Law officers of the Crown

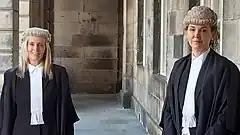
Current Solicitor General Ruth Charteris KC and current Lord Advocate Dorothy Bain KC

Under the 1999 constitutional reforms brought about by the Scotland Act 1998, the Lord Advocate has become the most senior law officer of the Scottish Government, acting as the chief legal adviser, as well as ultimately being responsible for the functioning of Scots law with all prosecutions on indictment in Scotland being conducted in the name of the Lord Advocate. The Lord Advocate does not attend Scottish cabinet meetings, however, they do see all cabinet papers and may be required to, along with the Solicitor General, attend cabinet meetings where the topic of discussion is relating to a matter of which the Lord Advocate and Solicitor General is responsible for, such as a specific legal aspect or the operations, functioning and funding of the Crown Office and Procurator Fiscal Service. Although not a member of the Scottish cabinet, the Lord Advocate is a member of the Cabinet Sub-Committee on Legislation, and contributes to the drafting, delivery and implementation of parliamentary bills and subsequent laws by way of attending Ministerial Bill Management Meetings. and The office holder of the post of Lord Advocate is the chief legal adviser to the Scottish Government and the crown in Scotland.